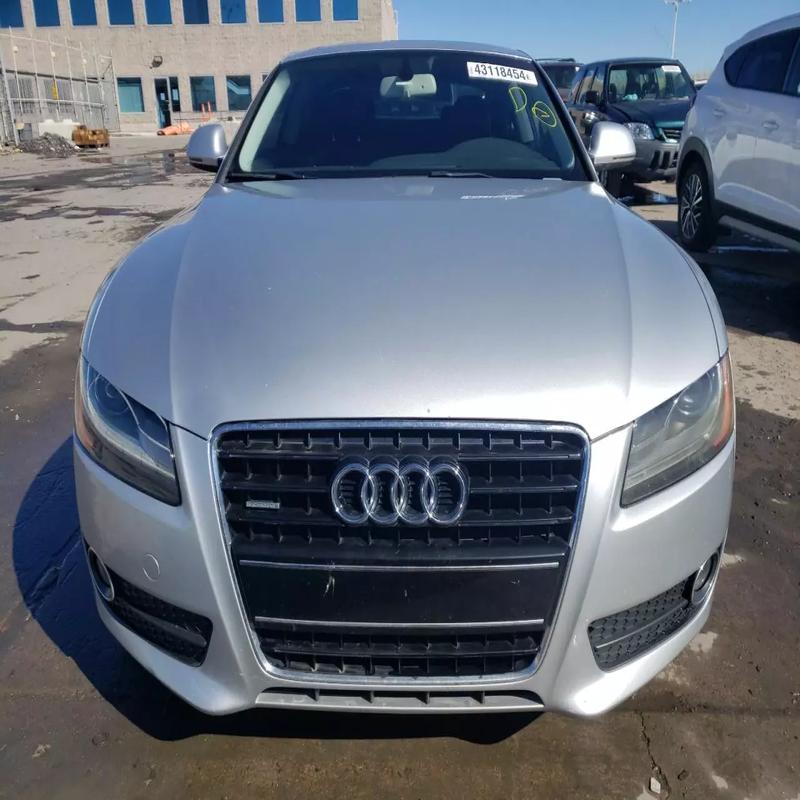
Aucun dommage détecté.
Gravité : aucun